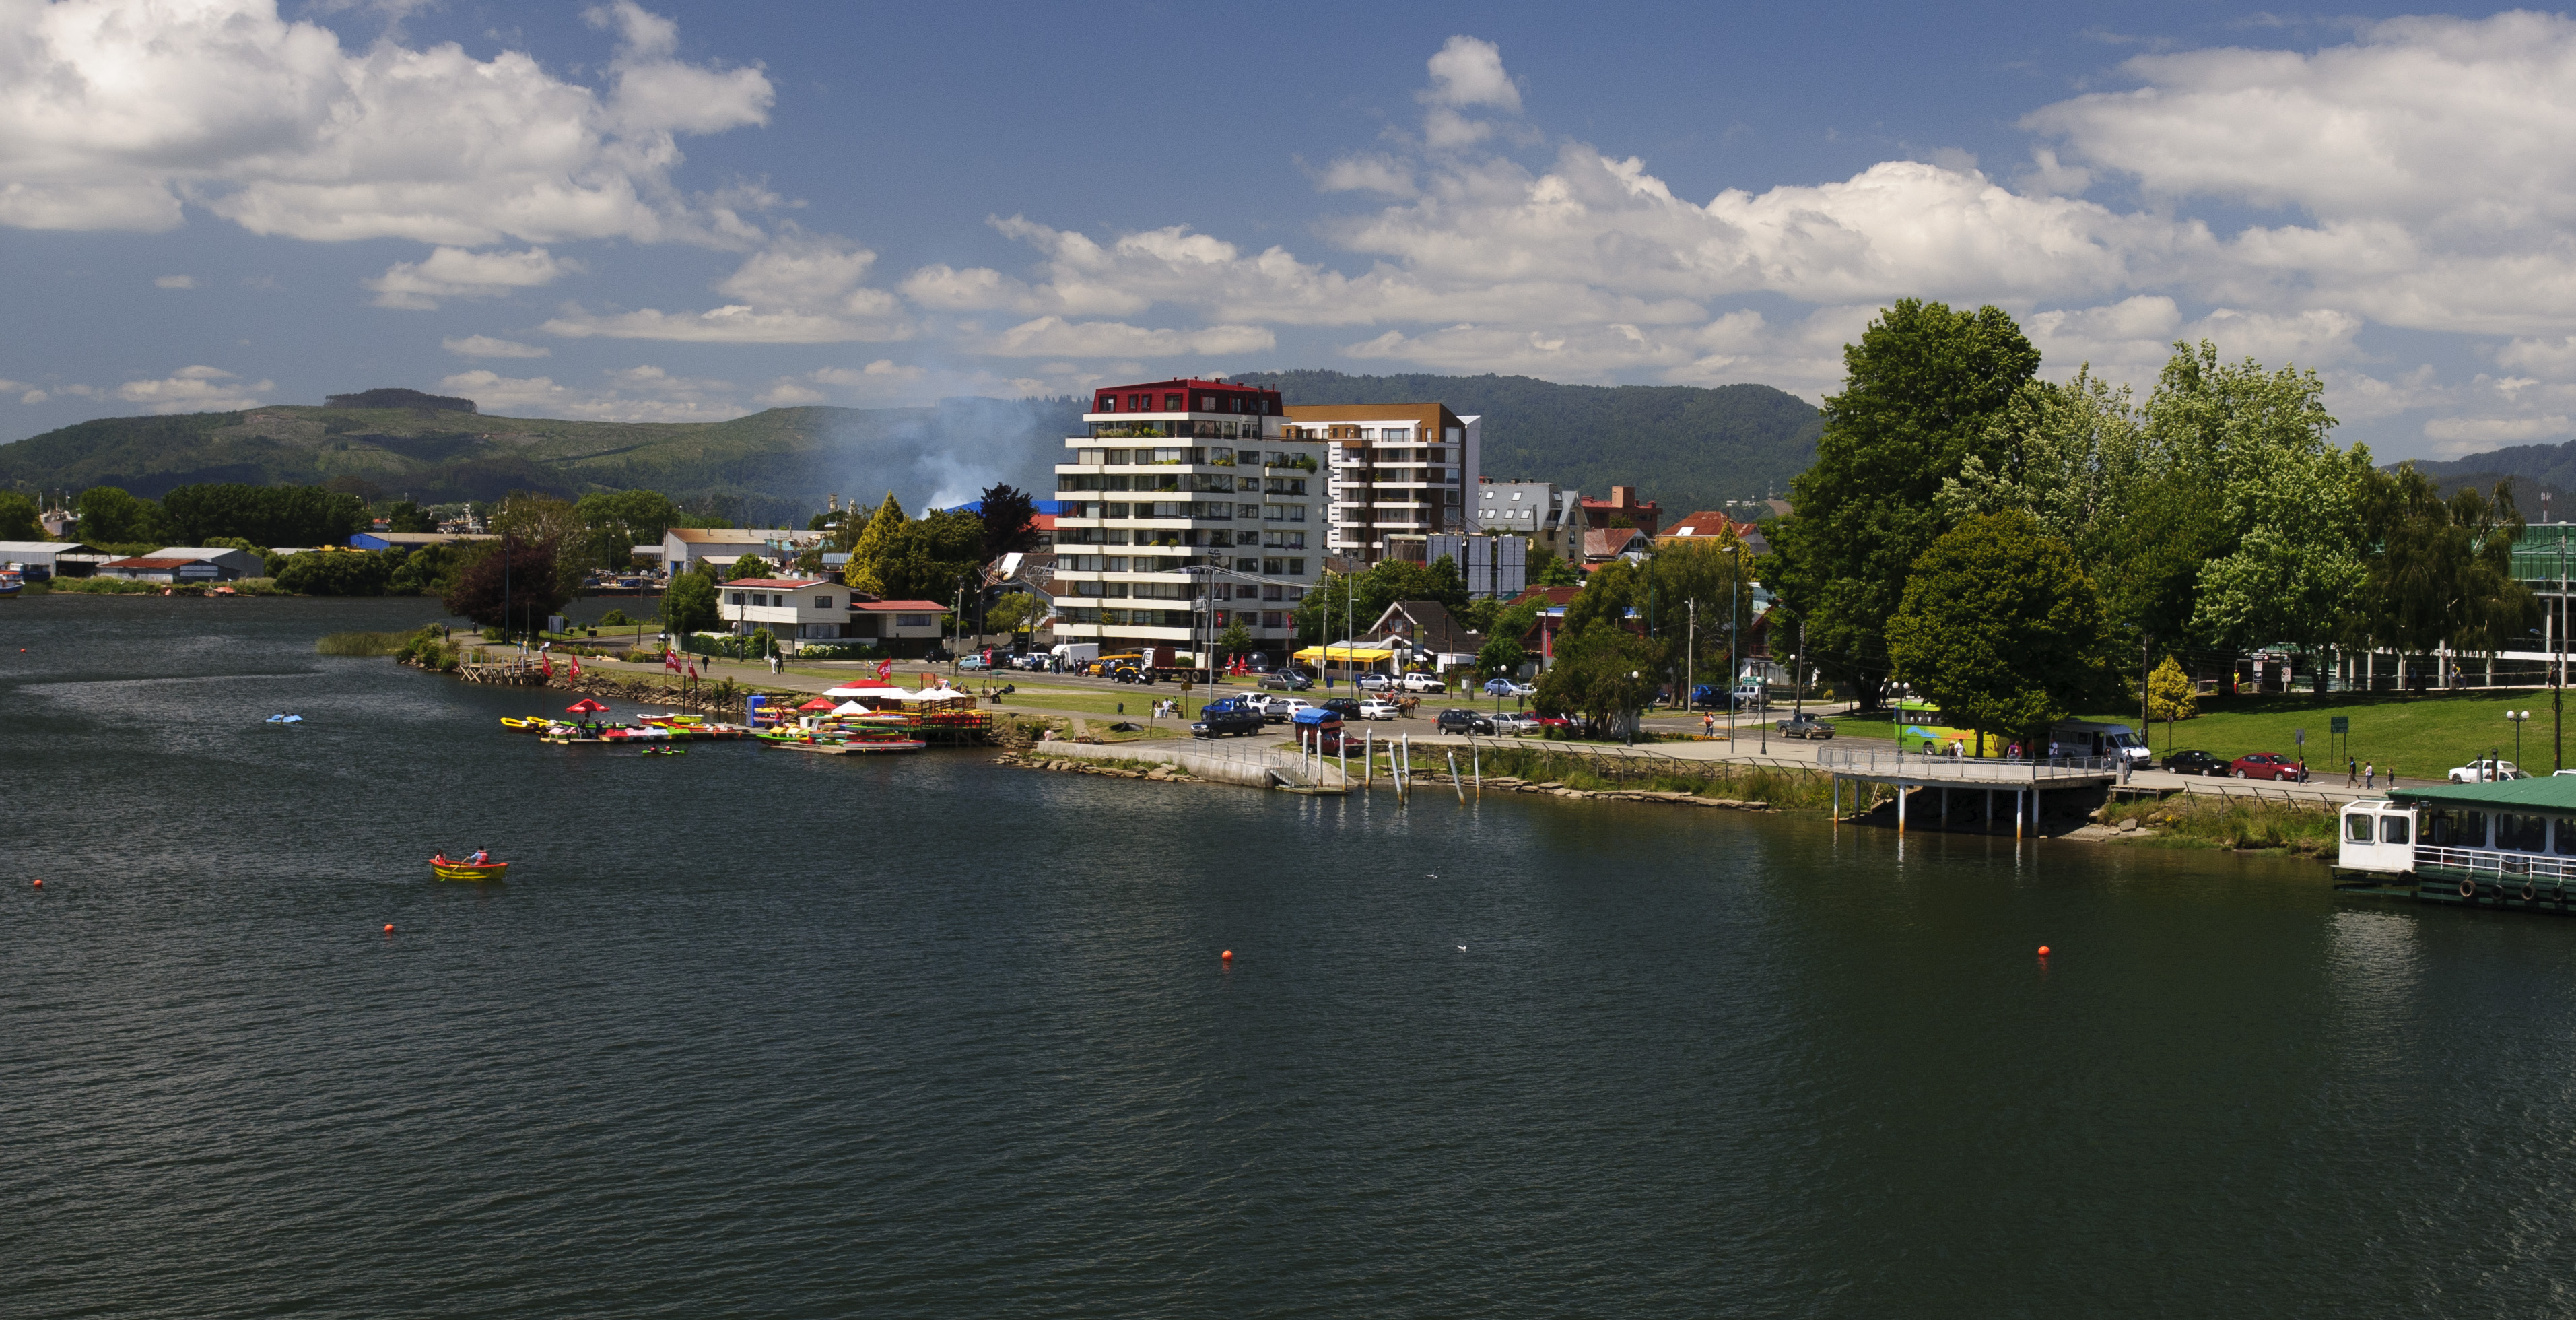
sea, coast, water, dock, skyline, town, city, river, cityscape, panorama, dusk, reflection, bay, harbor, nikon, waterway, chile, body of water, d300